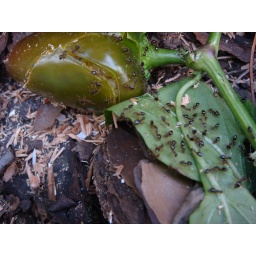
ants making a new home in our broken pepper plants